Marc-Vivien Foé

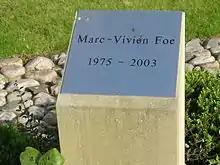
Tribute plaque at the City of Manchester Stadium

It was suggested that the Confederations Cup and the Stade Gerland could have been renamed after him, and Manchester City manager Kevin Keegan announced that the club would no longer use the number 23 shirt Foé wore during his successful season there. At Manchester City's former ground, Maine Road, there is a small memorial to him in the stadium's memorial garden, and on the walls of the players' tunnel are plaques paid for by supporters, with their names, dubbed the Walk of Pride. The first plaque on the wall is for Marc and reads "Marc Vivien Foé – 1975–2003". His first club, Lens, gave his name to an avenue near the Stade Félix Bollaert. Foé was given a state funeral in Cameroon.